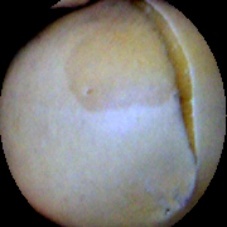
Label: Broken